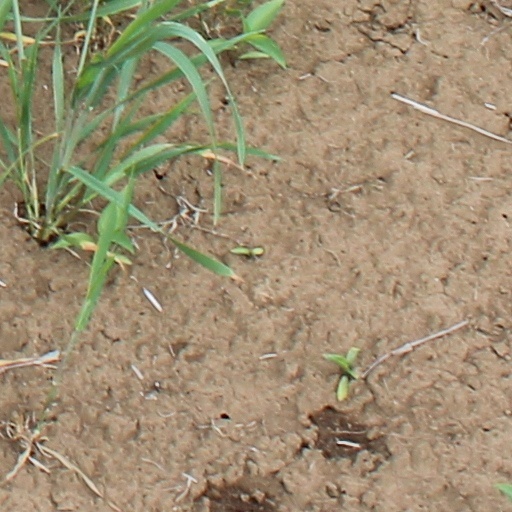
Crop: wheat